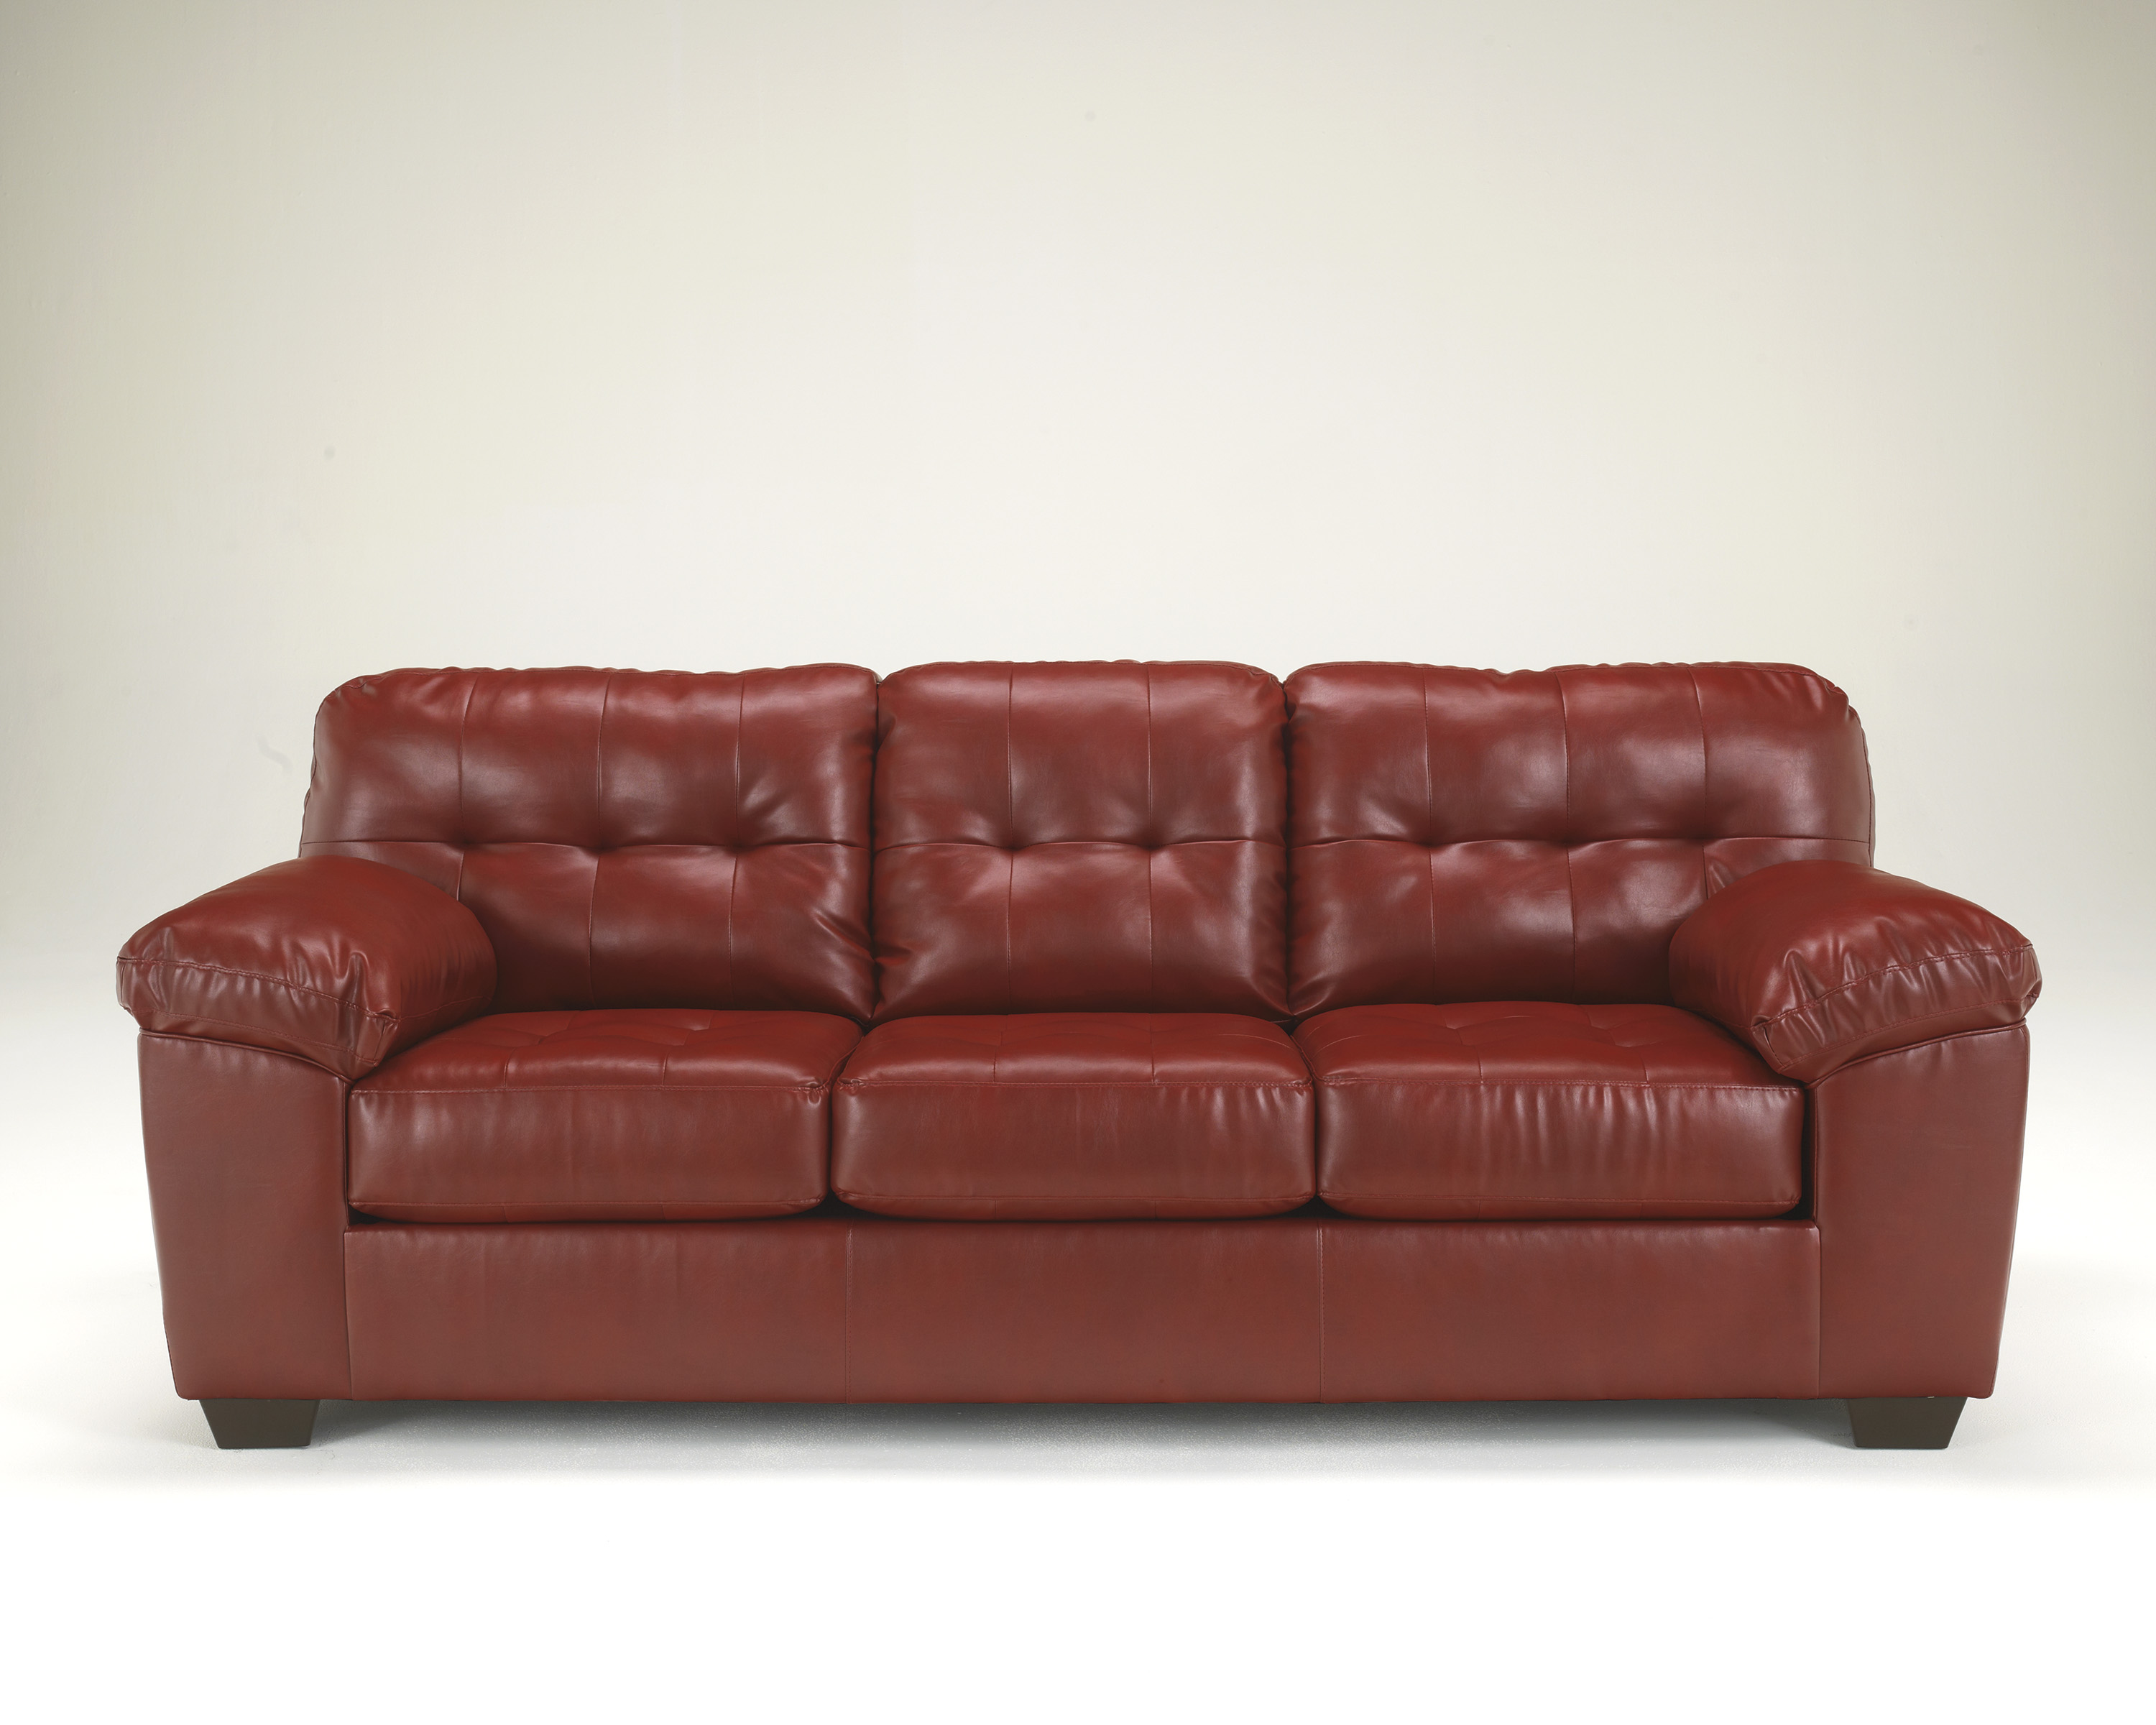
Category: sofa